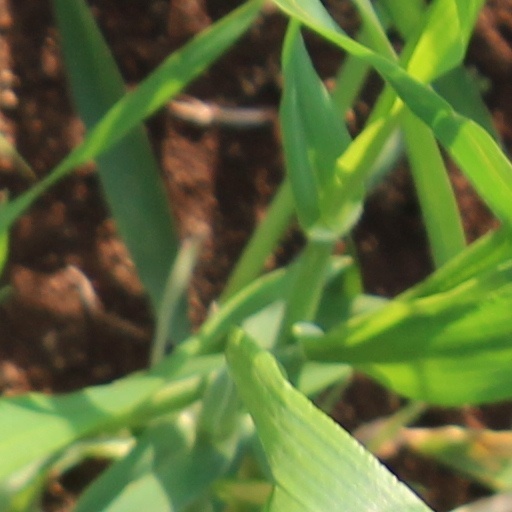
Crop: wheat